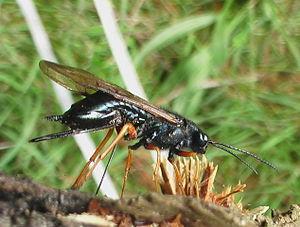
Sirex est un genre d'insectes hyménoptères de la famille des siricidés, dont les larves rongent le bois en creusant des galeries dans diverses espèces d'arbres, ainsi que dans le bois abattu et dans les charpentes.